C10orf53

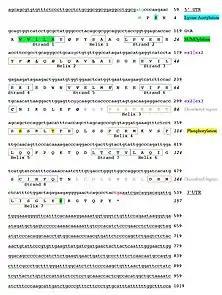
Conceptual translation of C10orf53. The full nucleotide and amino acid sequence are shown and aligned to show the relationship between the sequences. Information regarding post translation modifications, exon boundaries, untranslated regions, and disordered regions are emphasized in the translation.

C10orf53 is a protein that in humans is encoded by the C10orf53 gene. The gene is located on the positive strand of the DNA and is 30,611 nucleotides in length. The protein is 157 amino acids and the gene has 3 exons. C10orf53 orthologs are found in mammals, birds, reptiles, amphibians, fish, and invertebrates. It is primarily expressed in the testes and at very low levels in the cerebellum, liver, placenta, and trachea.